Breadwinners (TV series)

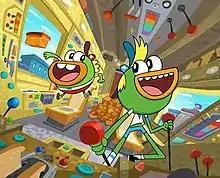
Buhdeuce (left) and SwaySway (right) in the rocket van.

"Breadwinners" was created by Gary "Doodles" DiRaffaele and Steve Borst. It was conceived as a four-and-a-half-minute animated short from DiRaffaele's efficiency apartment in Studio City, Los Angeles (dubbed the "Doodle Chamber"). The two had previously met in Burbank while working on an animated series, "Mad", in 2012. The protagonists, originally unnamed, were drawn by DiRaffaele as part of a collaboration with Borst. Both were drawn tossing a piece of bread up in the air; DiRaffaele explained that the premise came as an extension of his appetite for bread, a staple of meals from his Italian-American upbringing, with friends sometimes calling him a "duck". The latter responded positively to the drawing, saying that he could produce something from it.